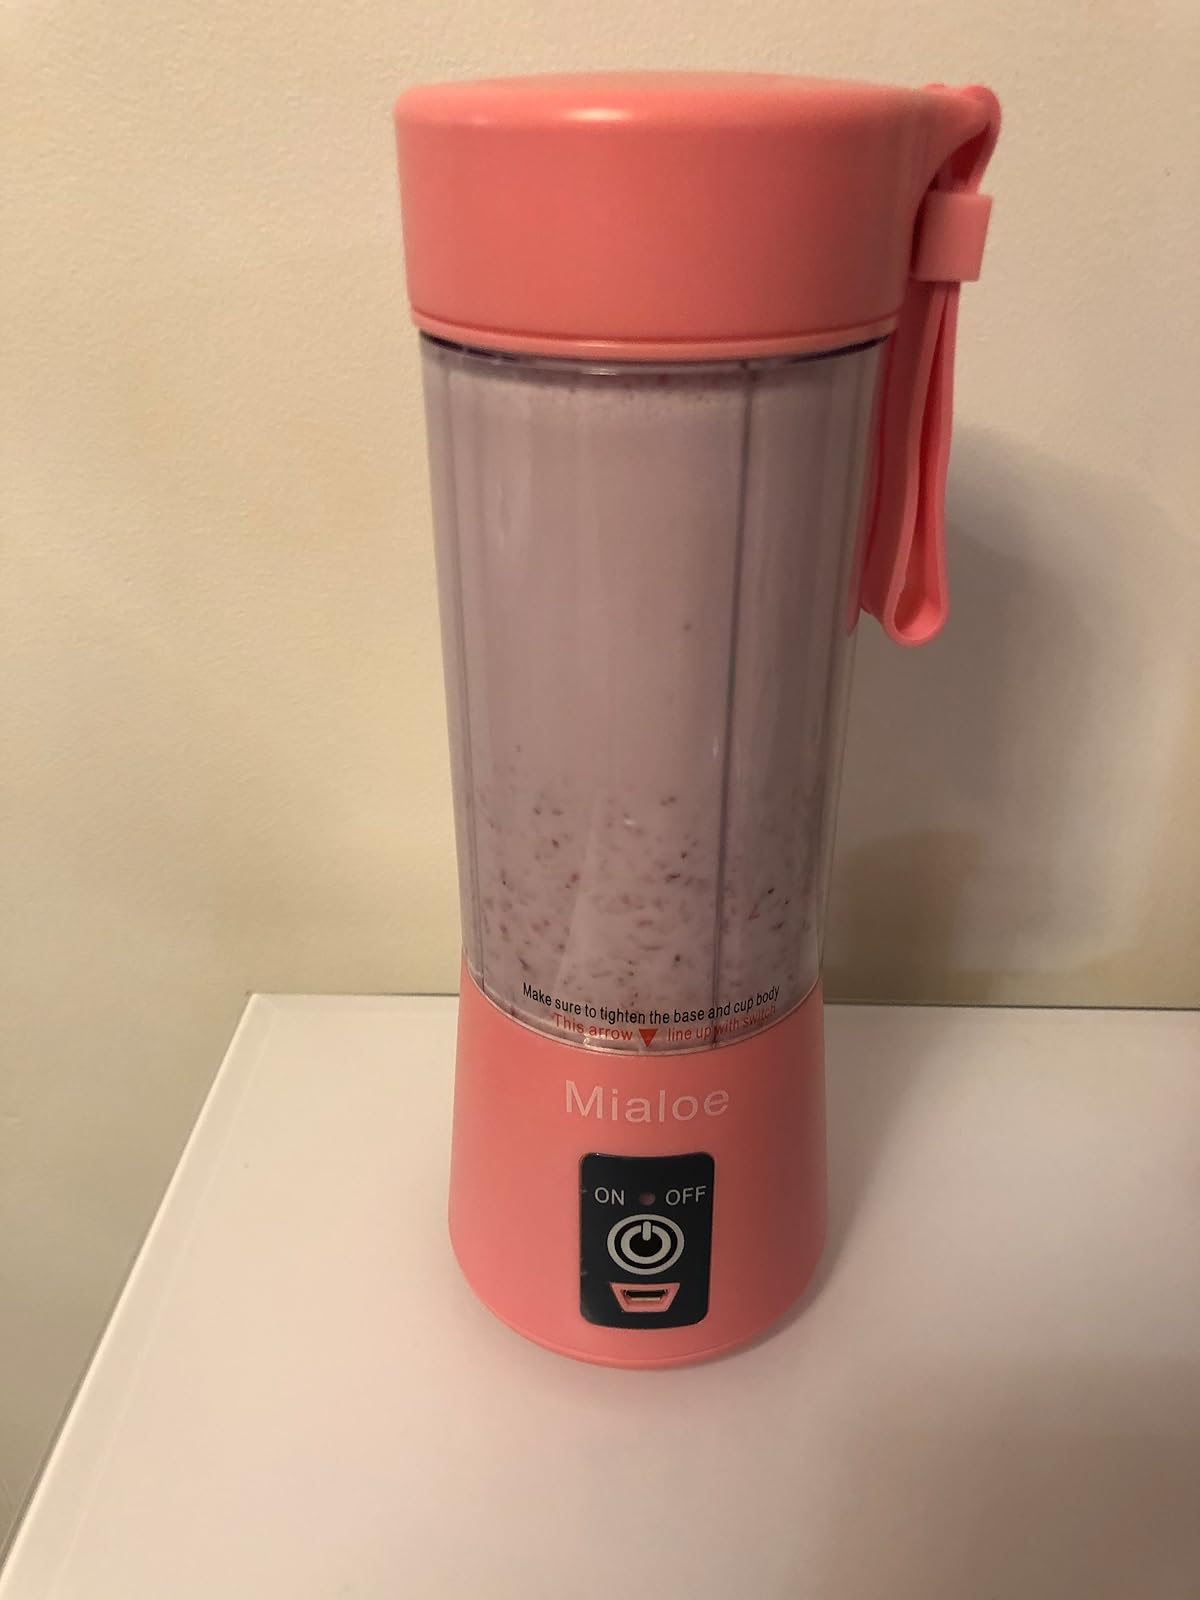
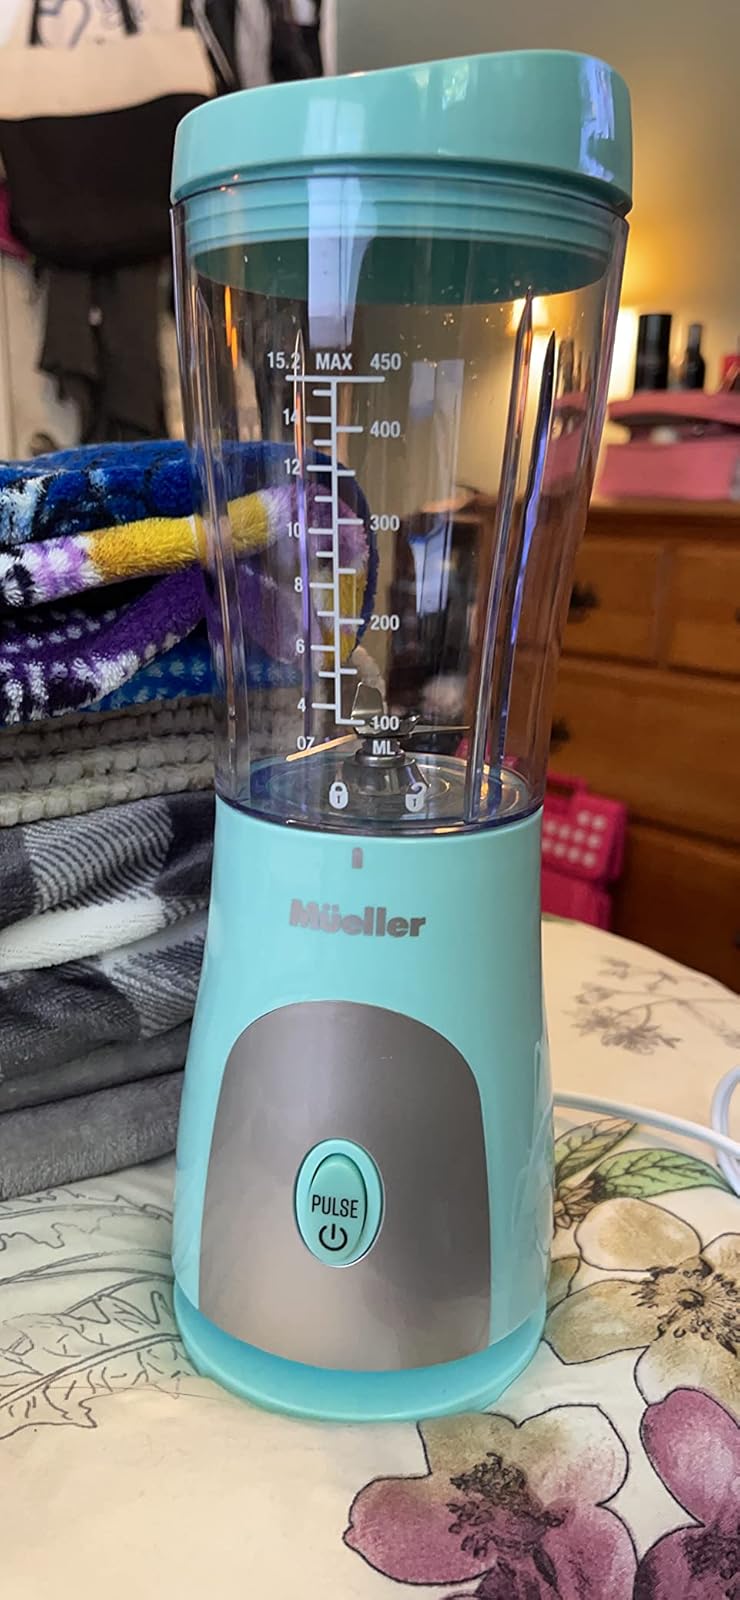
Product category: items_blender
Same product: no